Marsh shrew

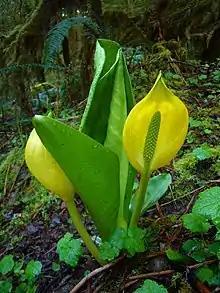
Marsh shrews often live near marshes with western skunk cabbage.

The geographic range of the marsh shrew extends from southwest British Columbia, along the western regions of the U.S. states of Washington and Oregon and through northwestern California to the area north of San Francisco. The subspecies "S. b. albiventer" is found on the Olympic Peninsula. "S. b. palmeri" is found from western Oregon (south of the Columbia River) to extrema northwestern California. "S. b. bendirii" is found from the northern parts of the range (except for the Olympic Peninsula) south along the eastern range to the remaining range in California. In British Columbia the eastern limits are the Chilliwack River and Agassiz, and the northern limits are the low elevations on the north shore of Burrard Inlet.